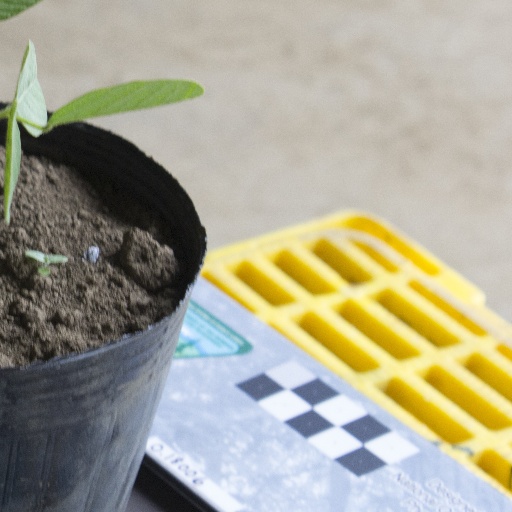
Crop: soybean